Matt Herges

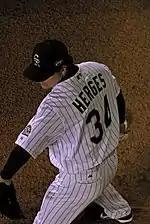
Herges warming up in the bullpen

A native of Champaign, Illinois, Herges attended Centennial High School and Illinois State. In 1990, he played collegiate summer baseball with the Brewster Whitecaps of the Cape Cod Baseball League.